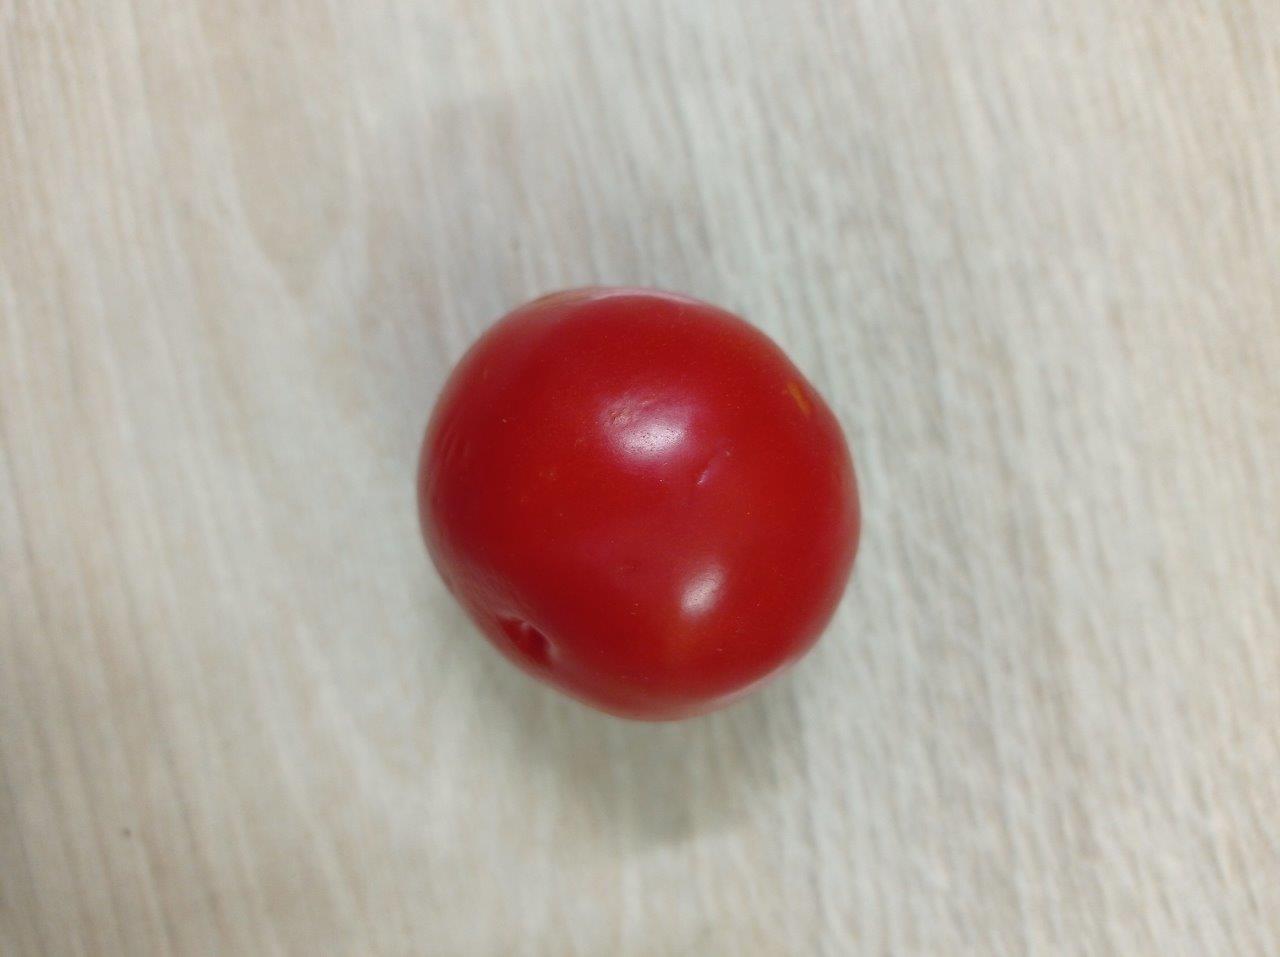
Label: Fresh